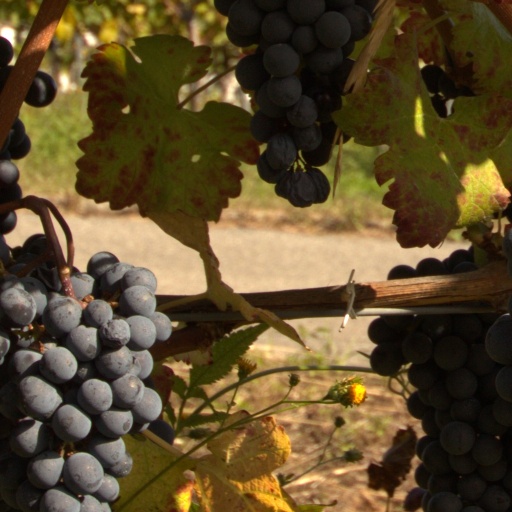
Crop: grape